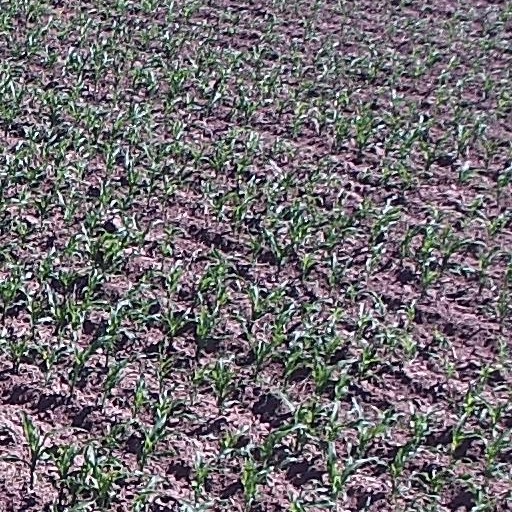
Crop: maize; corn